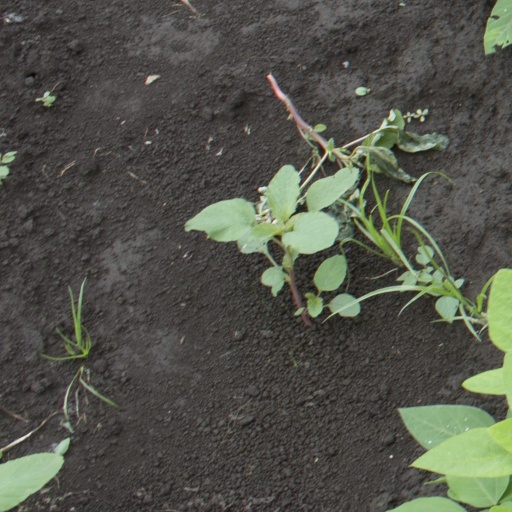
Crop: soybean